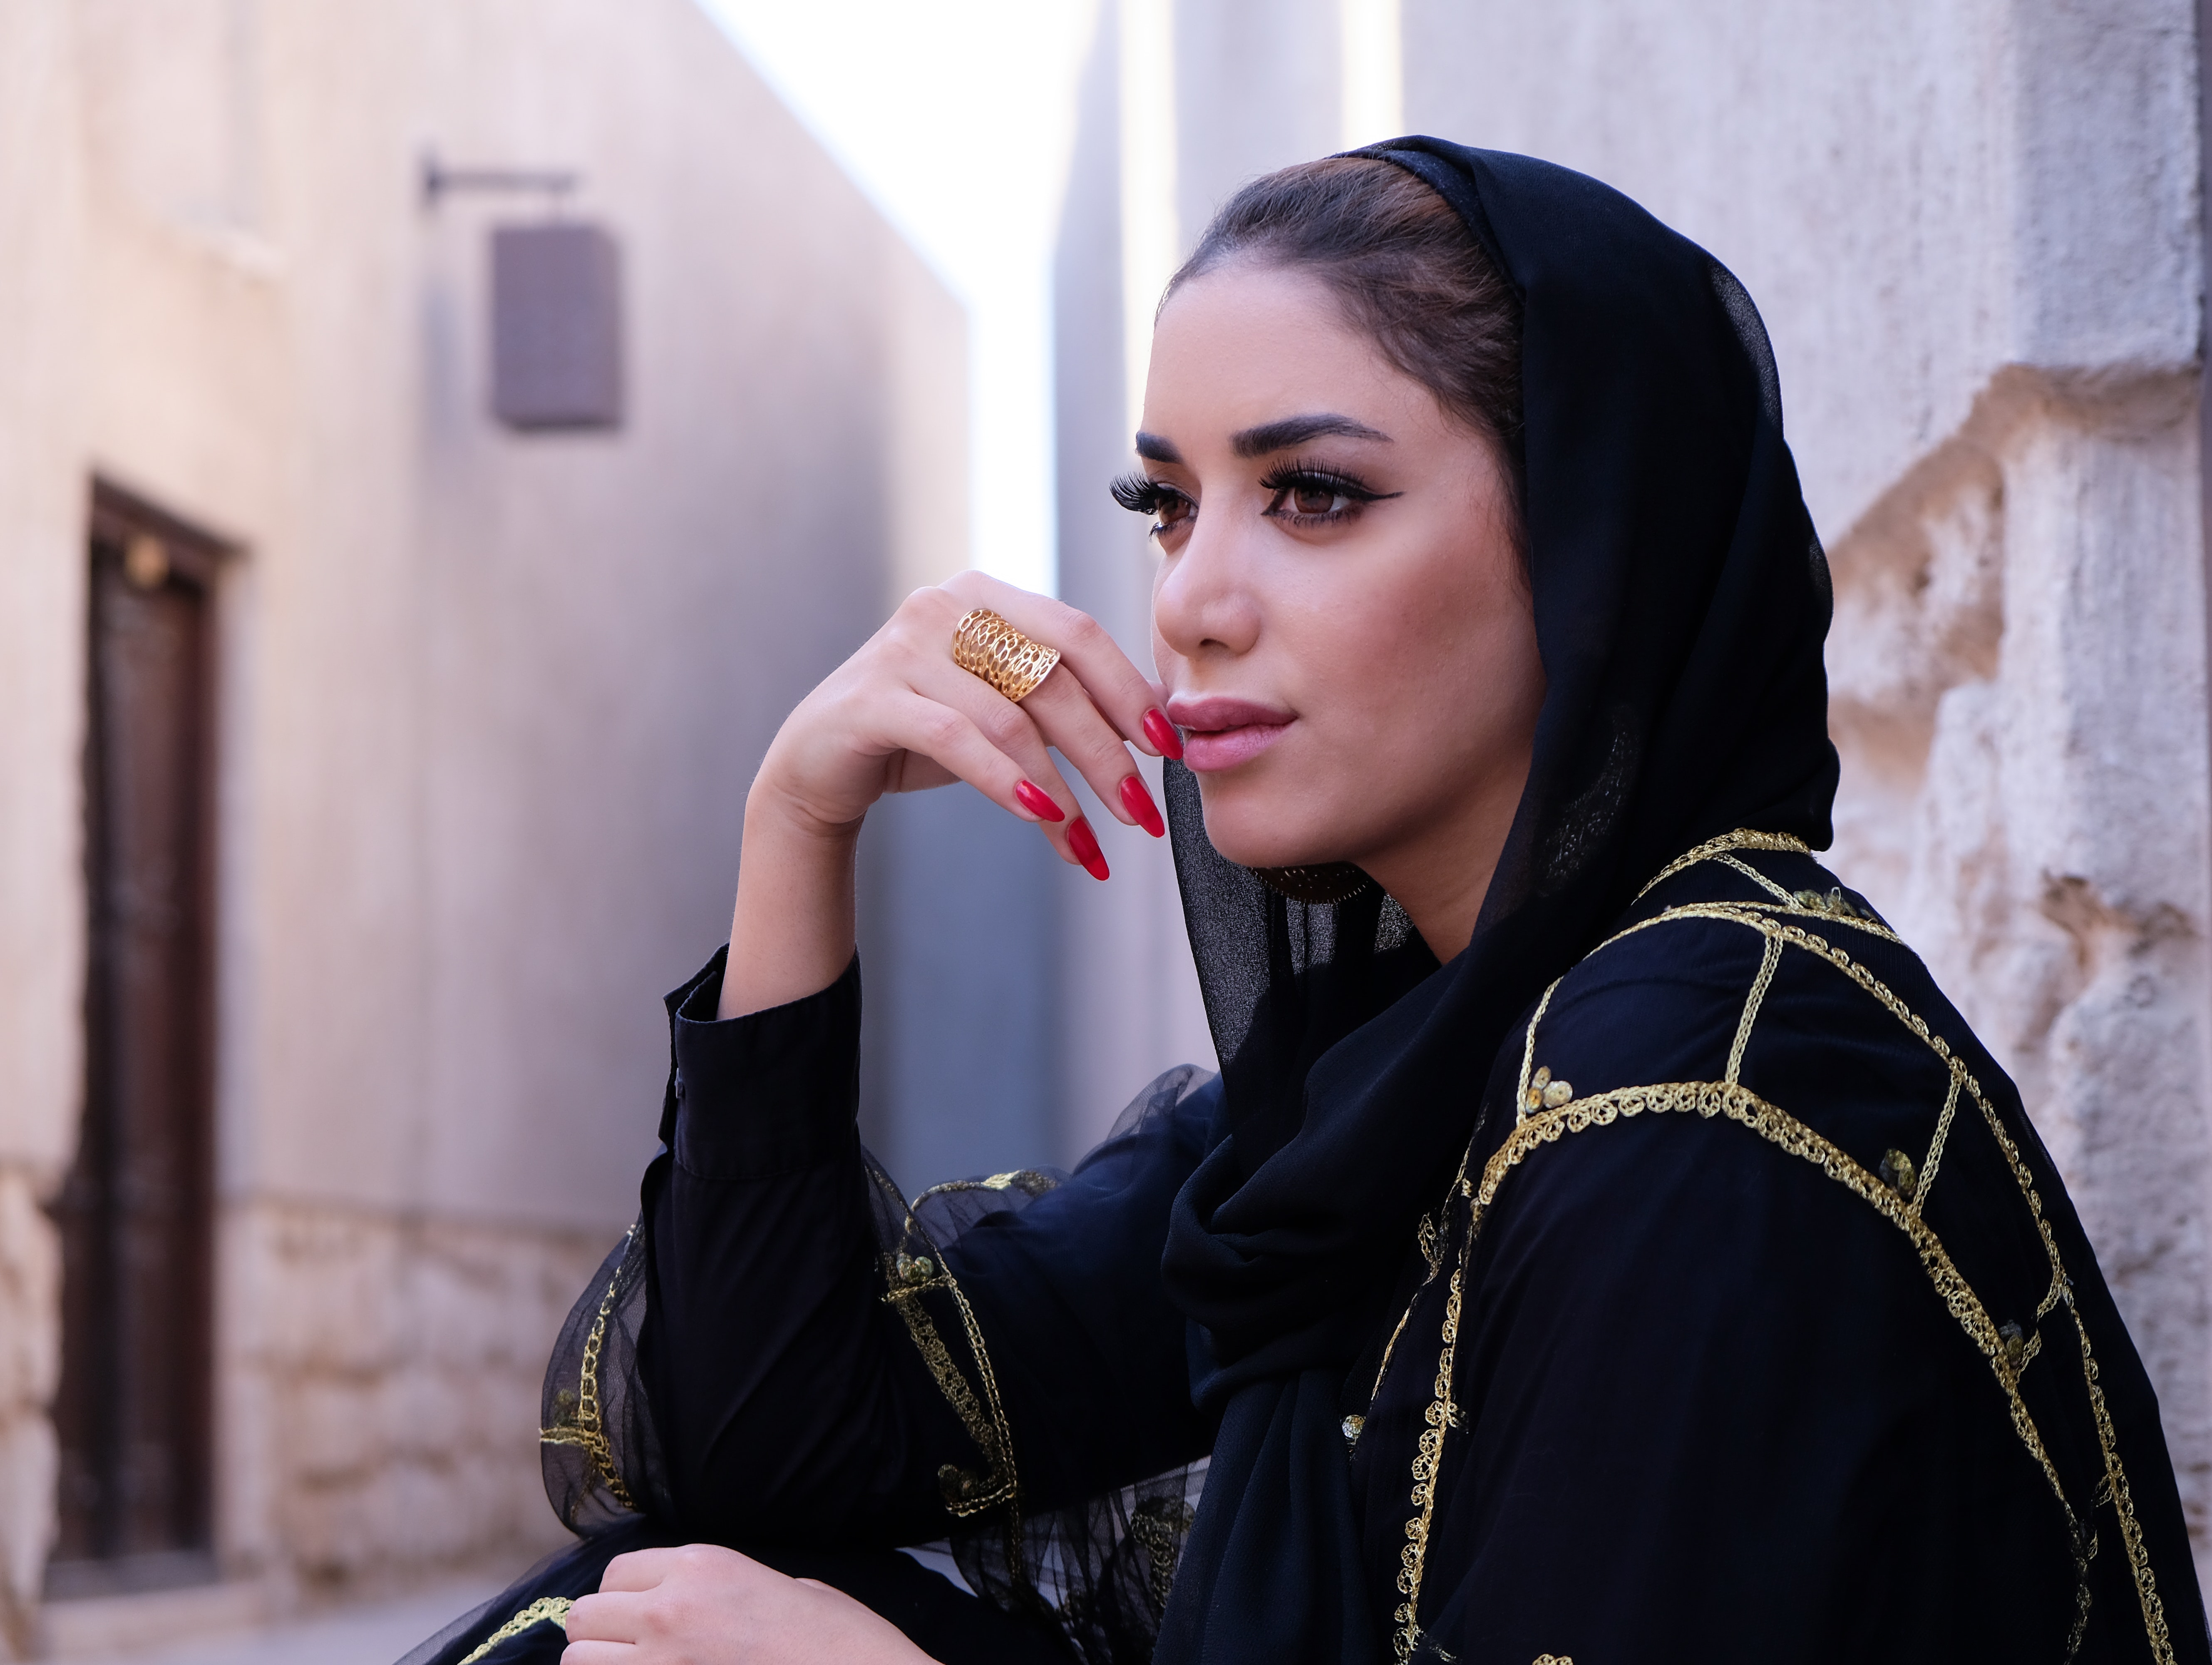
black, beauty, lip, fashion, street fashion, yellow, cool, eye, model, photography, photo shoot, black hair, textile, fashion design, long hair, tradition, fashion accessory, style